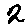
Label: 2